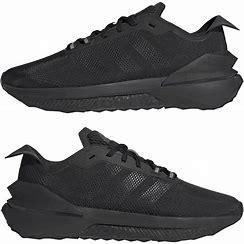
Brand: Adidas
Model: Avryn